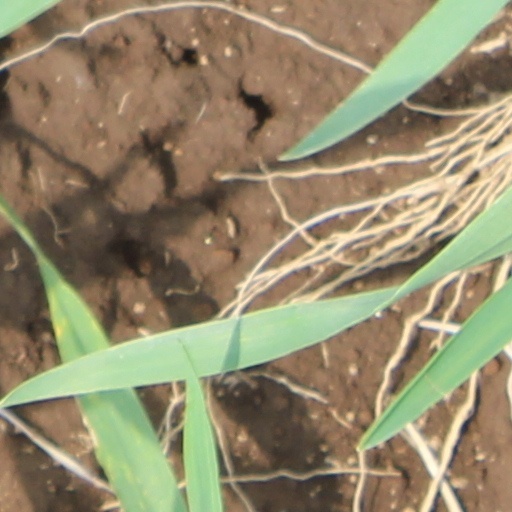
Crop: wheat